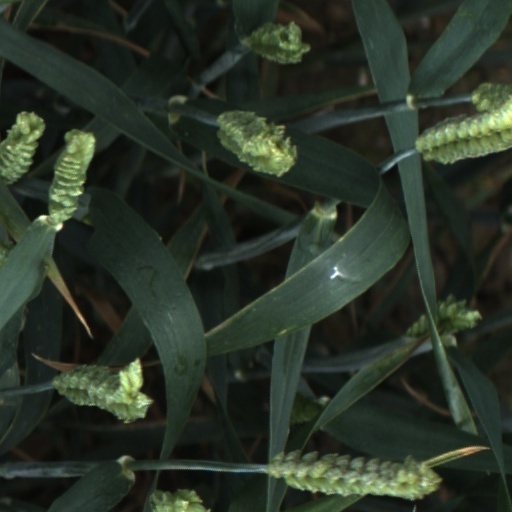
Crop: wheat